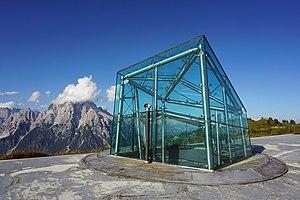
Les Dolomites constituent un massif montagneux des Préalpes orientales méridionales qui s'élève en Italie, à part environ égale entre le Trentin-Haut-Adige et la Vénétie. Il culmine à 3 343 mètres d'altitude à la Marmolada. Massif à géomorphologie bigarrée, il est caractérisé par une abondance de dolomie, roche sédimentaire carbonatée.